Francis Leon

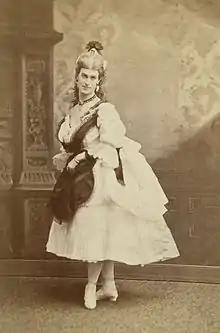
Francis Leon in his female persona

Francis Leon (born Francis Patrick Glassey; November 21, 1844 – August 19, 1922) was an American vaudevillian actor best known as a blackface minstrel performer and female impersonator. He was largely responsible for making the prima donna a fixture of blackface minstrelsy.